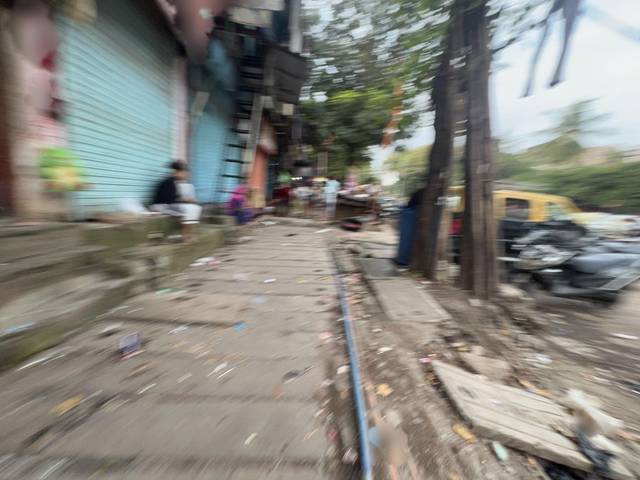
Region: India
Coordinates: 19.05, 72.857